VQ-1

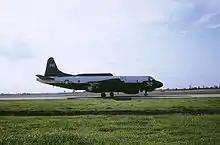
A VQ-1 EP-3B at NAS Agana, Guam, April 1972

On 16 March 1970, a squadron EC-121K #145927 crashed on landing at Da Nang Air Base. The aircraft struck a hangar and caught fire killing 22 of the 28-man crew.